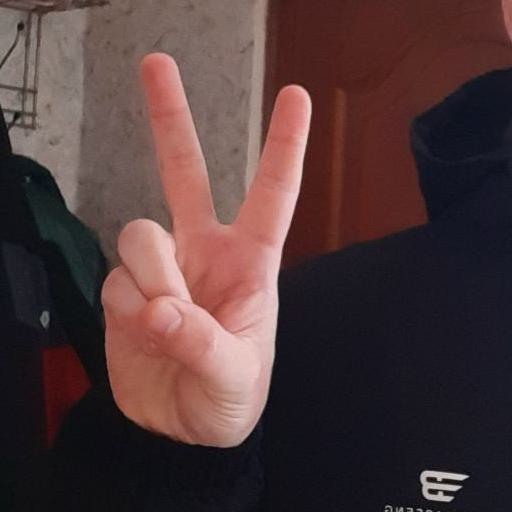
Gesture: peace